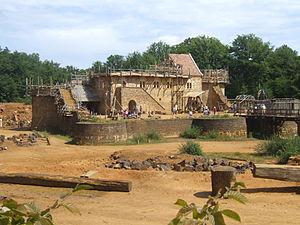
Jacques Moulin, né le 17 juin 1954 est un architecte en chef des monuments historiques responsable actuellement du parc et des jardins du domaine national de Versailles, de la manufacture nationale des Gobelins, du Mobilier national, de l'École militaire, de la basilique de Saint-Denis et des départements de Haute-Corse, de Corse-du-Sud, de Seine-et-Marne et de Seine-Saint-Denis.